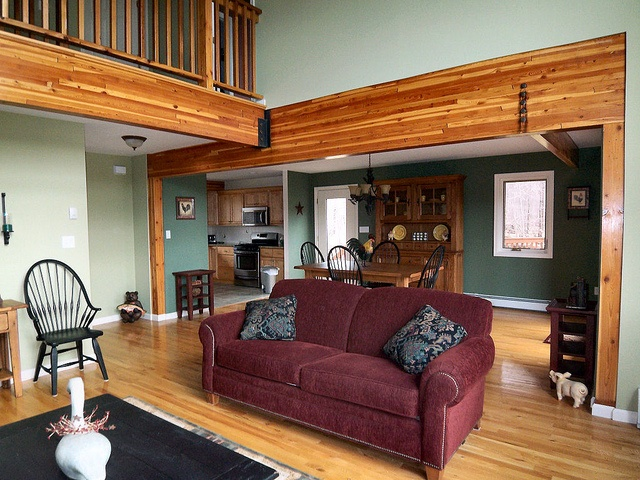
A red couch sitting on top of a hard wood floor.
A den with a wooden floor, wall and upstairs balcony.
A view of a large living room and dining room.
A living room area with wood accents on the wall and floor.
A sofa in a living room with a coffee table and rug.